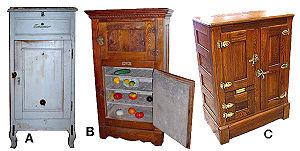
Une glacière est une installation fixe ou mobile, présentant des propriétés isothermes grâce auxquelles elle permet de maintenir des aliments ou des boissons au froid, ou de stocker de la glace.